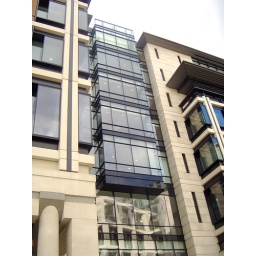
office building near Saint Paul's Cathedral